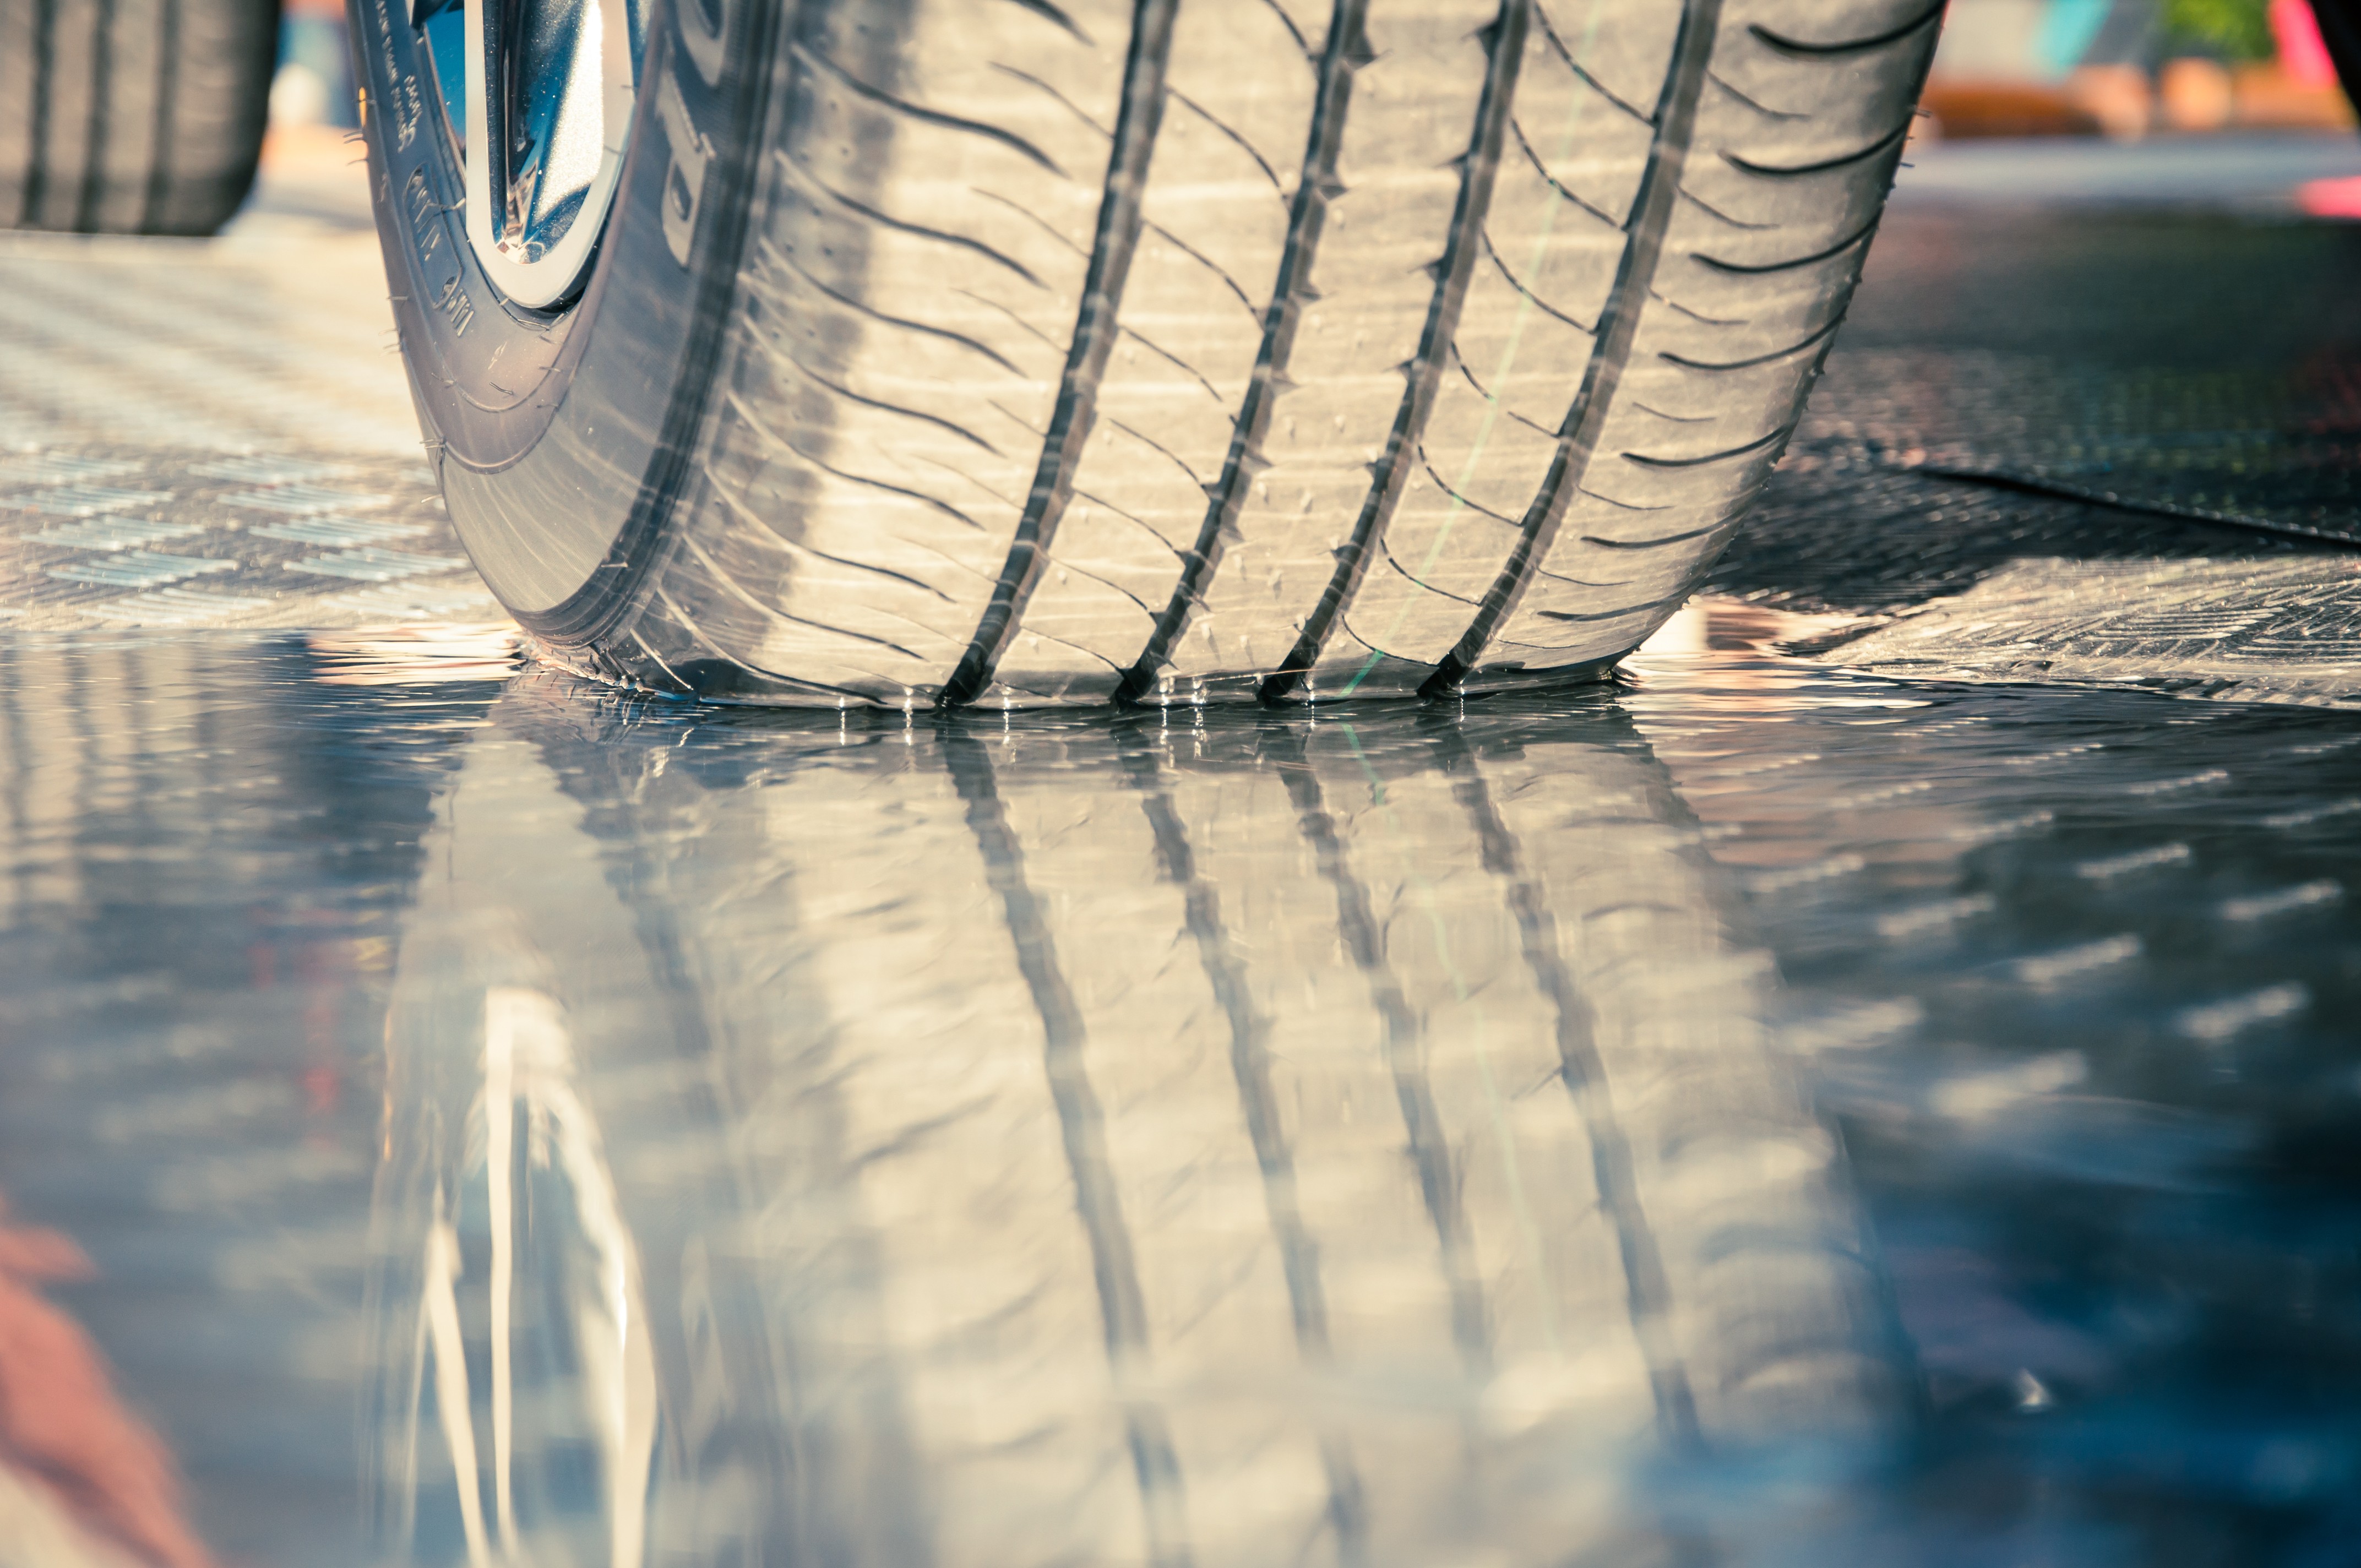
hand, water, light, white, wheel, glass, transportation, reflection, color, blue, material, tire, close up, automobiles, luxury, cars, tires, suv, wheels, reflections, expensive, shape, closeups, vehicles, rx, 200t, dunlop, lexus, automotive tire